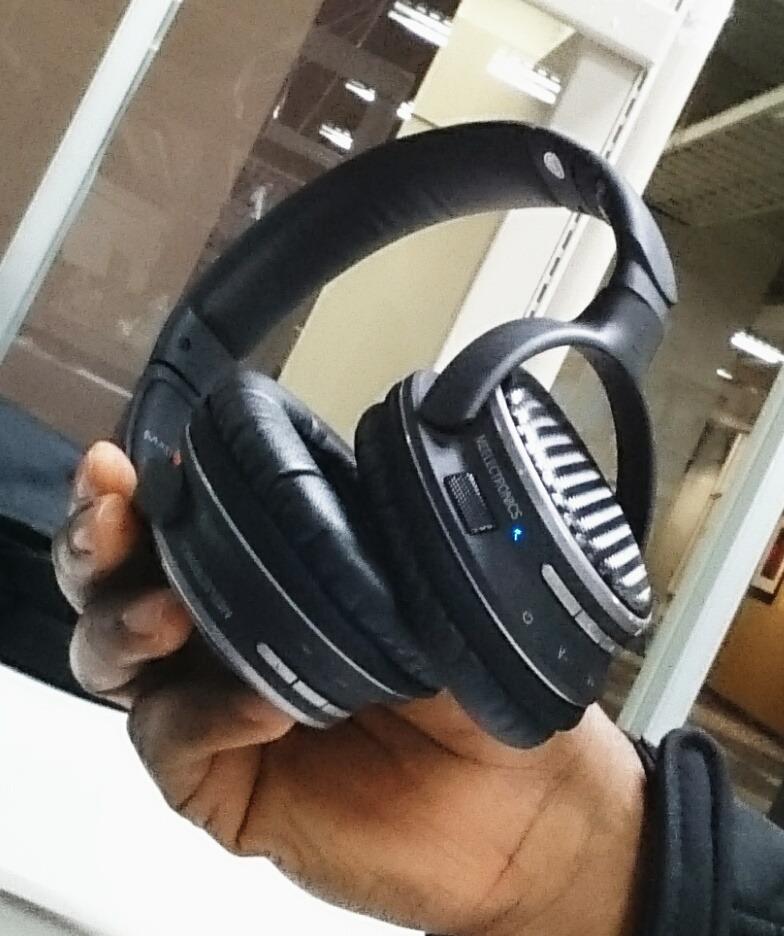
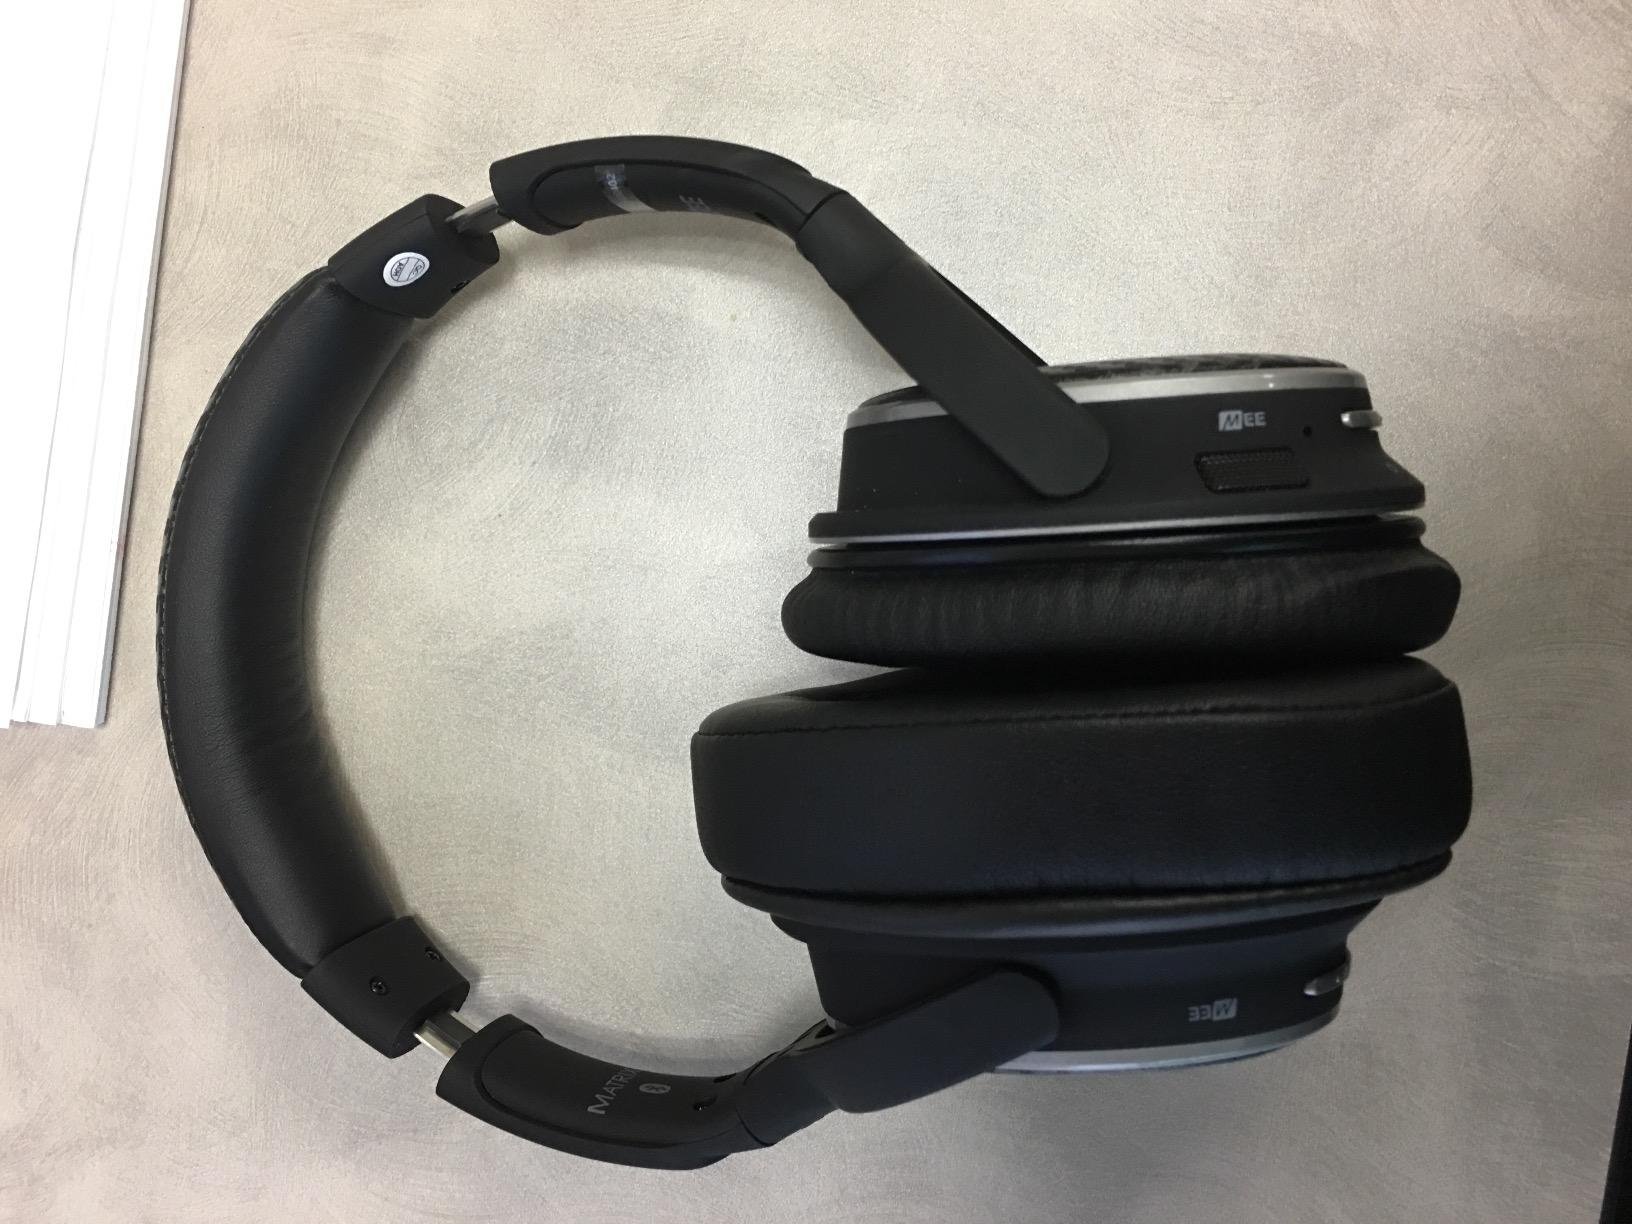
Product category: headphones
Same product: yes